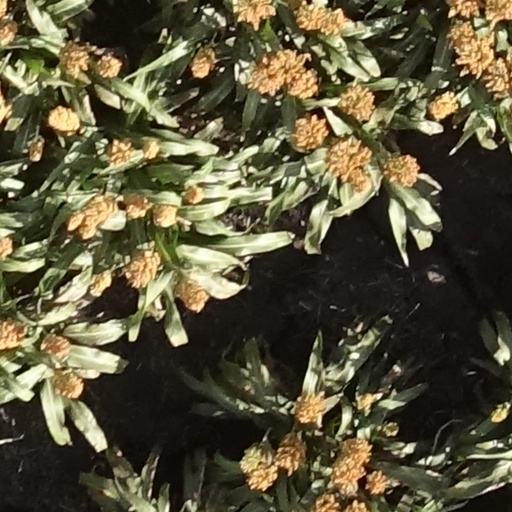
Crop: sorghum